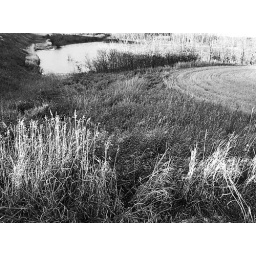
autumn in black and white